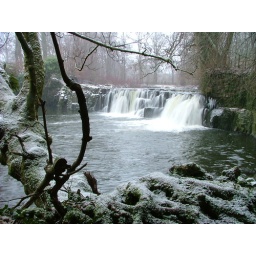
Went for a bike ride in the Linn park today (08/02/09). This is the waterfall on the river cart,